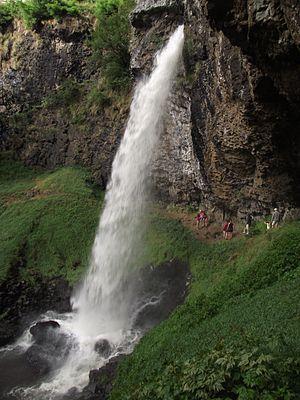
La cascade de Salins sur l'Auze près de Mauriac (Cantal).
Salins est une commune française située dans le département du Cantal, en région Auvergne-Rhône-Alpes.